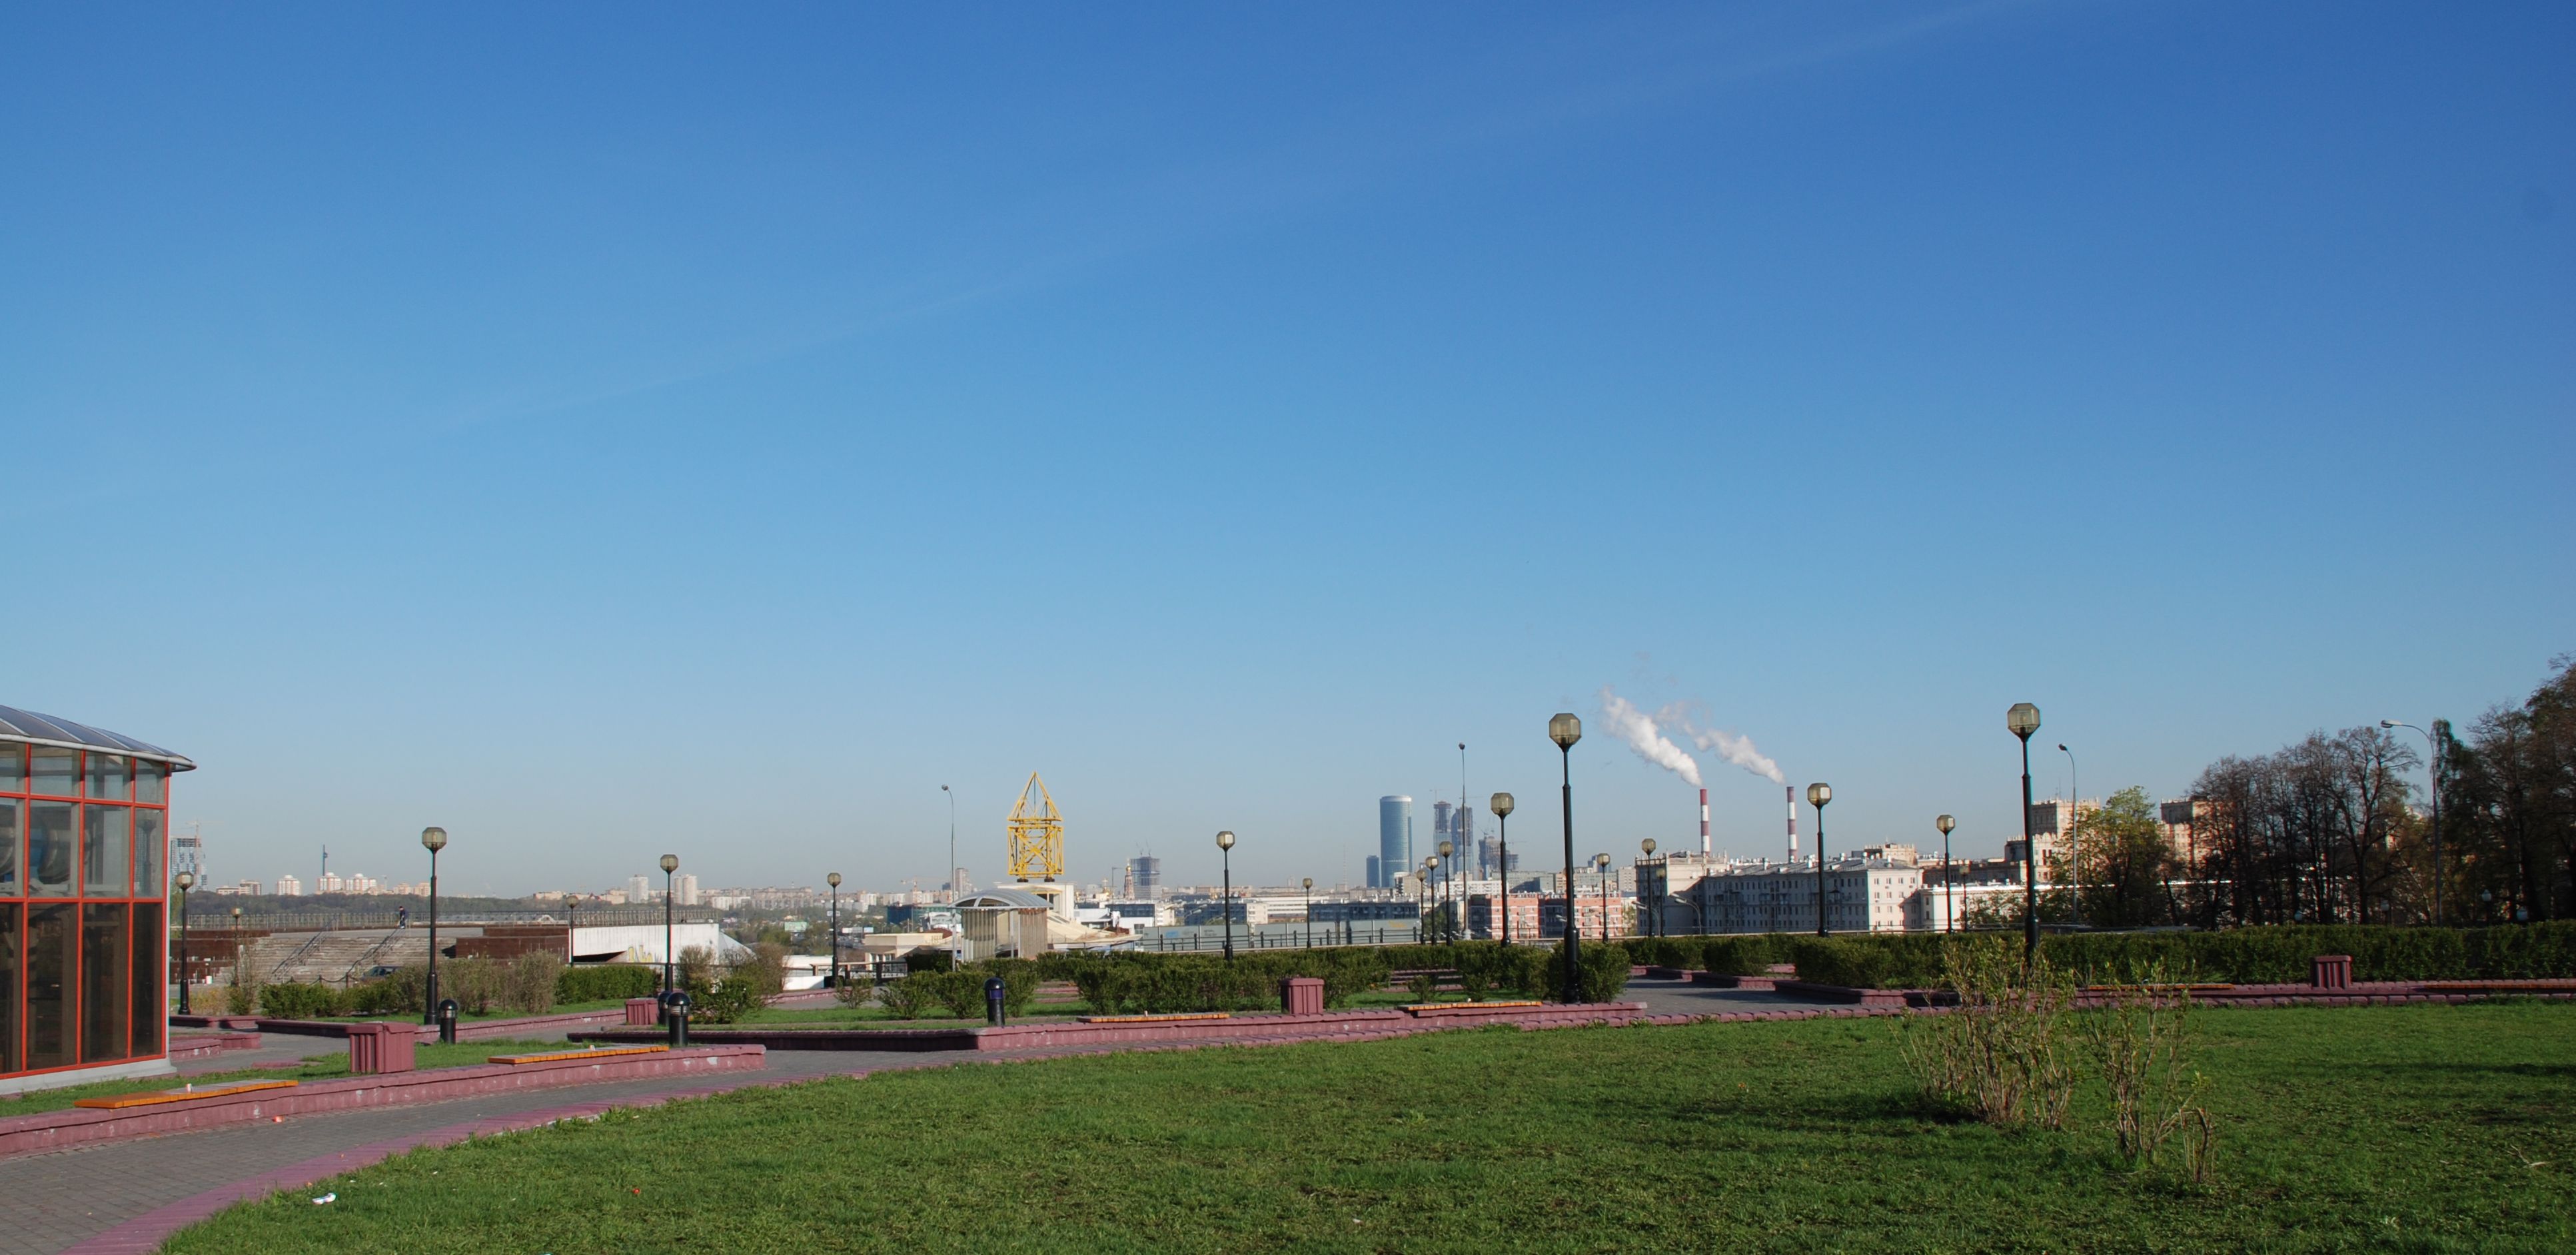
city, walkway, cityscape, panorama, suburb, moscow, russia, cityscapes, moskau, moscou, residential area, human settlement